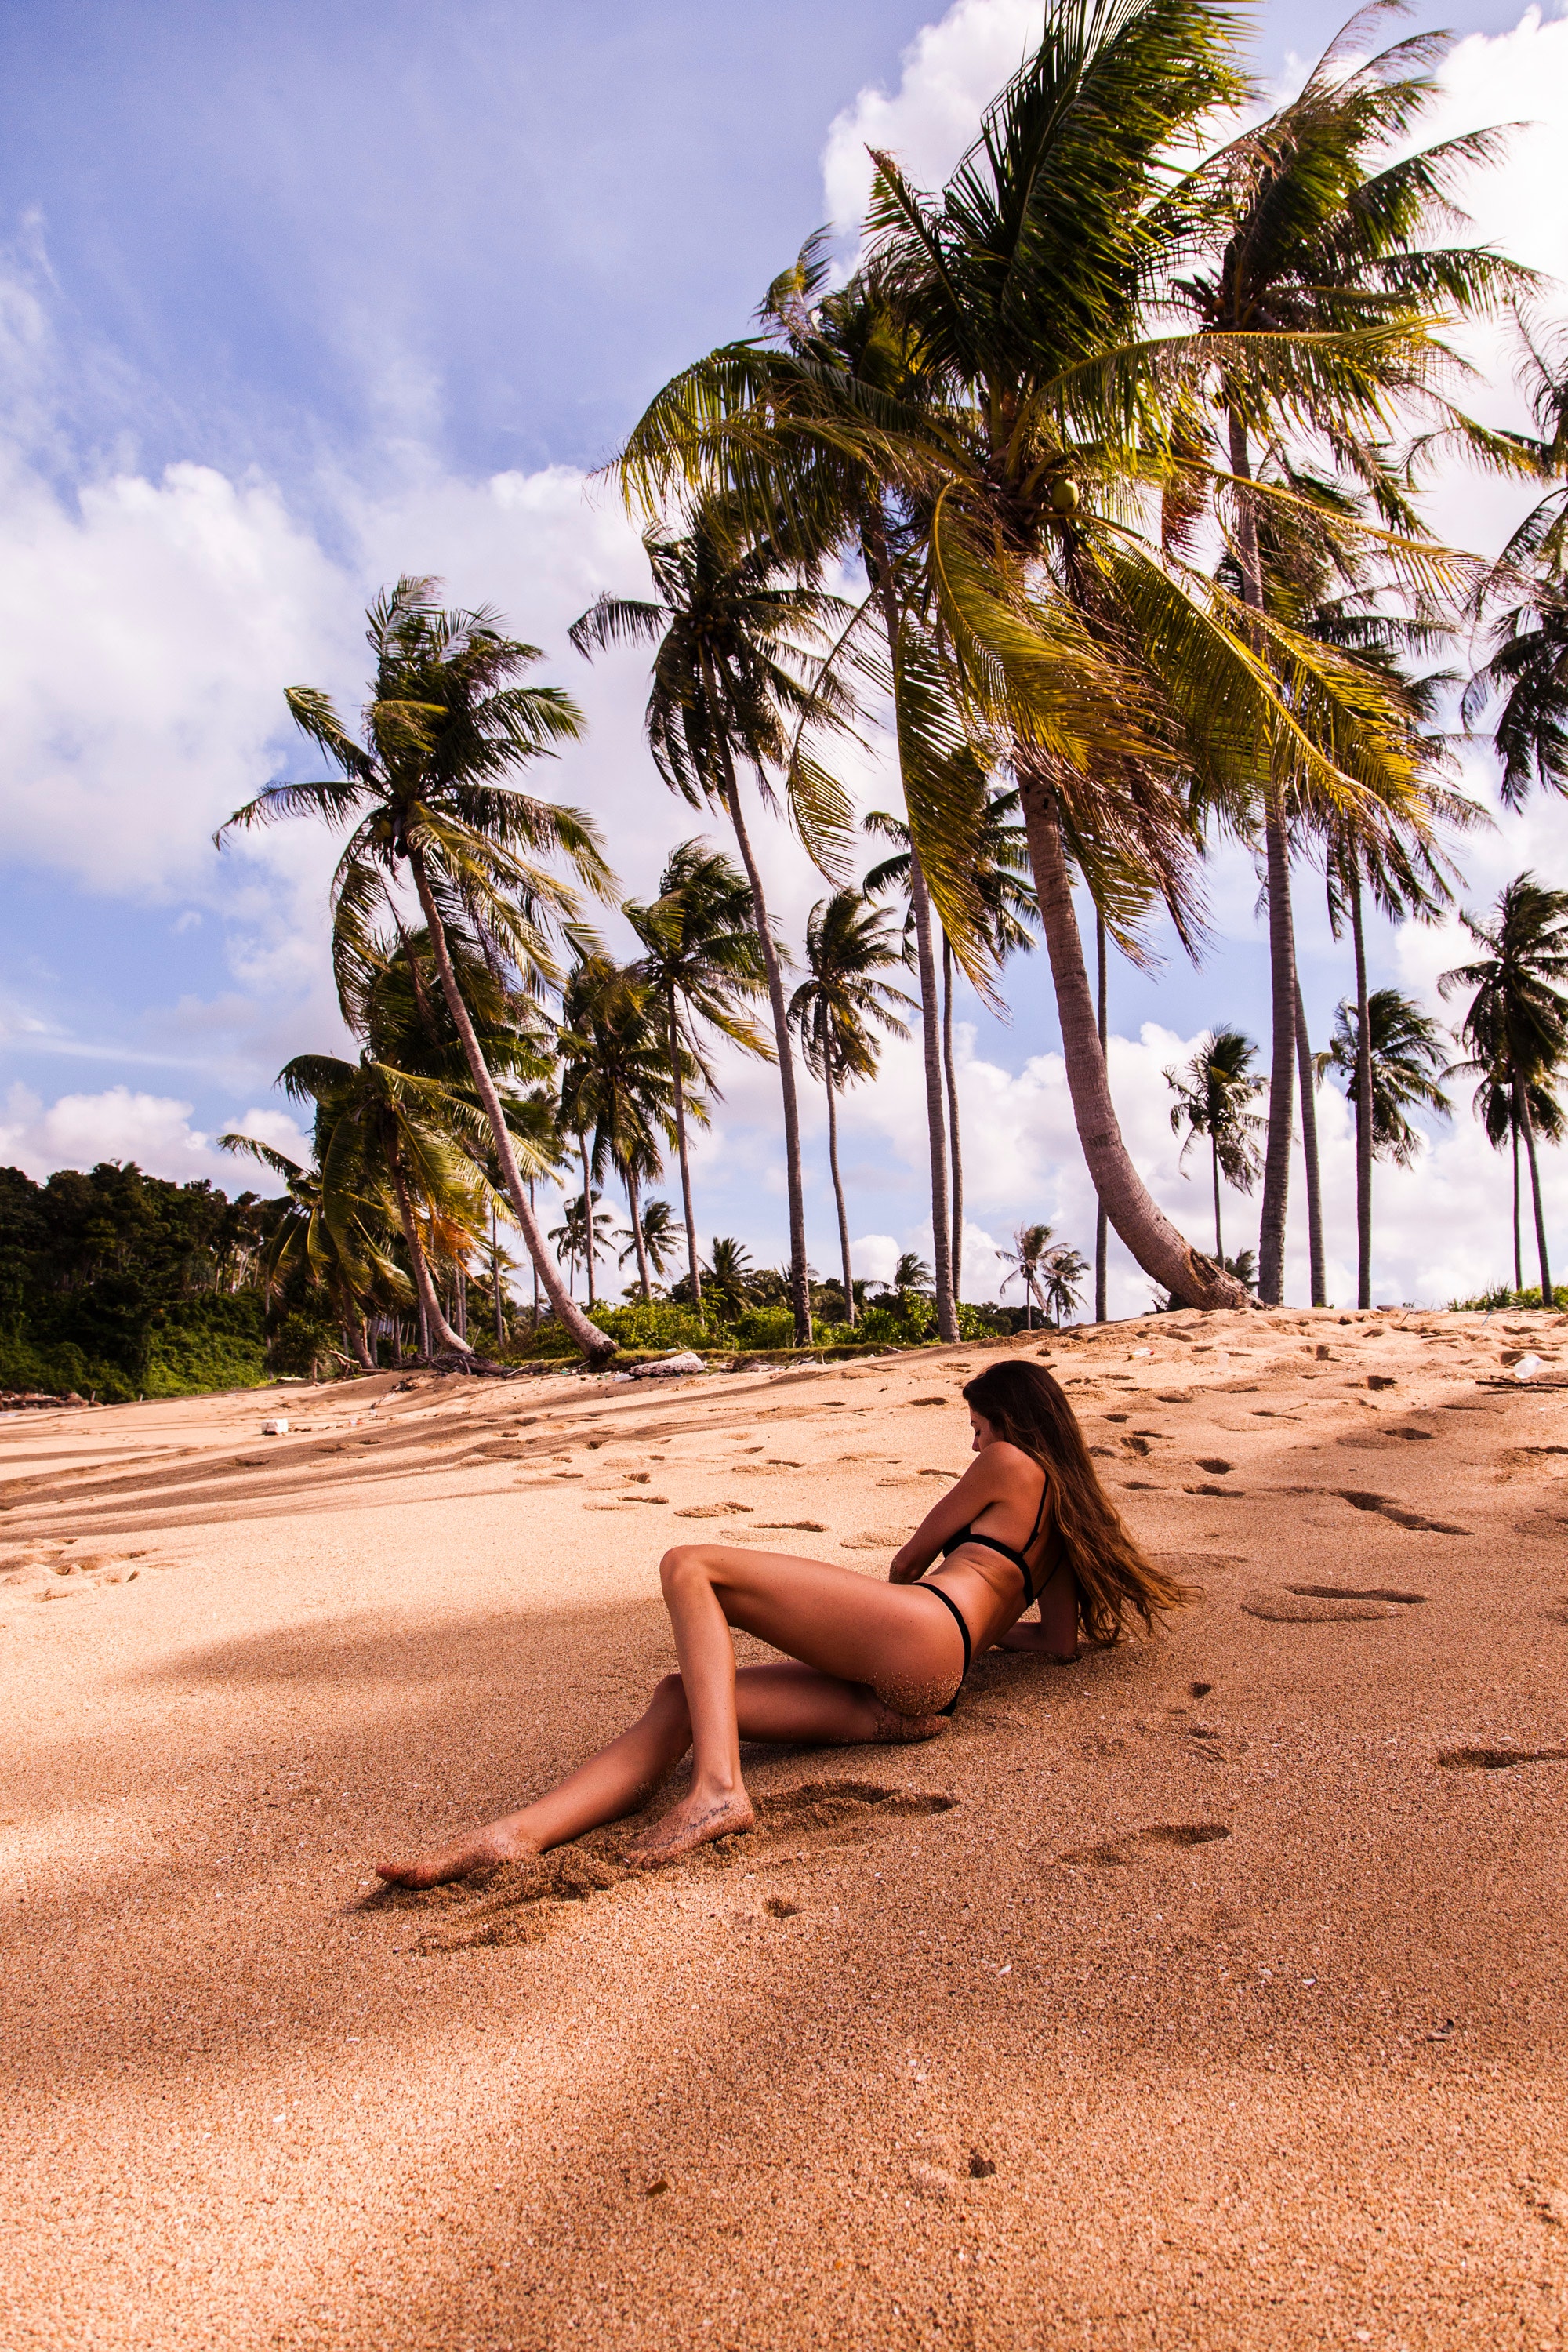
beach, tree, sky, vacation, arecales, palm tree, sea, plant, sand, tropics, shore, summer, swimwear, sun tanning, girl, tourism, caribbean